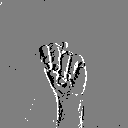
ASL letter: n